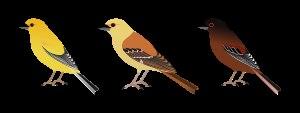
Le Moineau d'Emin est une espèce d'oiseaux de la famille des Passeridae. C'est le plus petit du genre Passer, mesurant environ onze centimètres de longueur. Le mâle a un plumage nuptial marron foncé alors que la femelle et les juvéniles sont plus ternes.